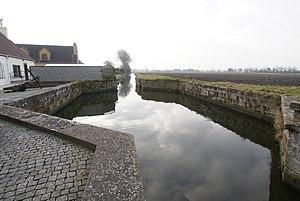
Zwankendamme (Brugge): Écluse sur le canal de Lissewege